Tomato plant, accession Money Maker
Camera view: tilt-top (135 deg); turntable rotation: 300 degrees
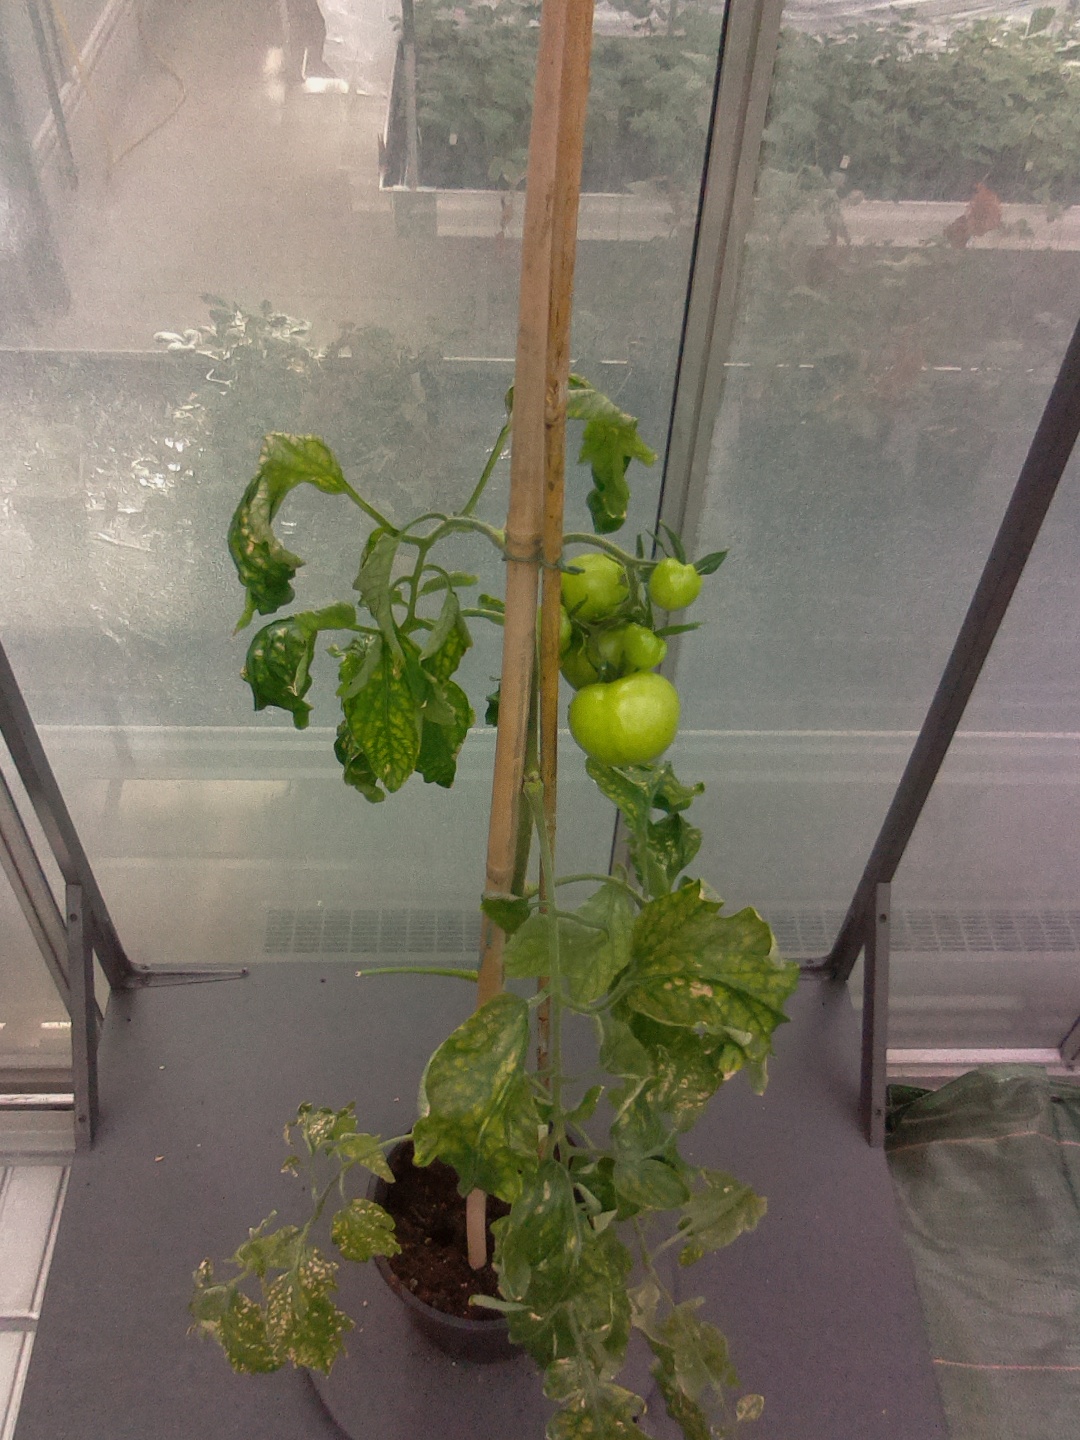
BBCH growth stage 77: 70%-80% of final fruit size